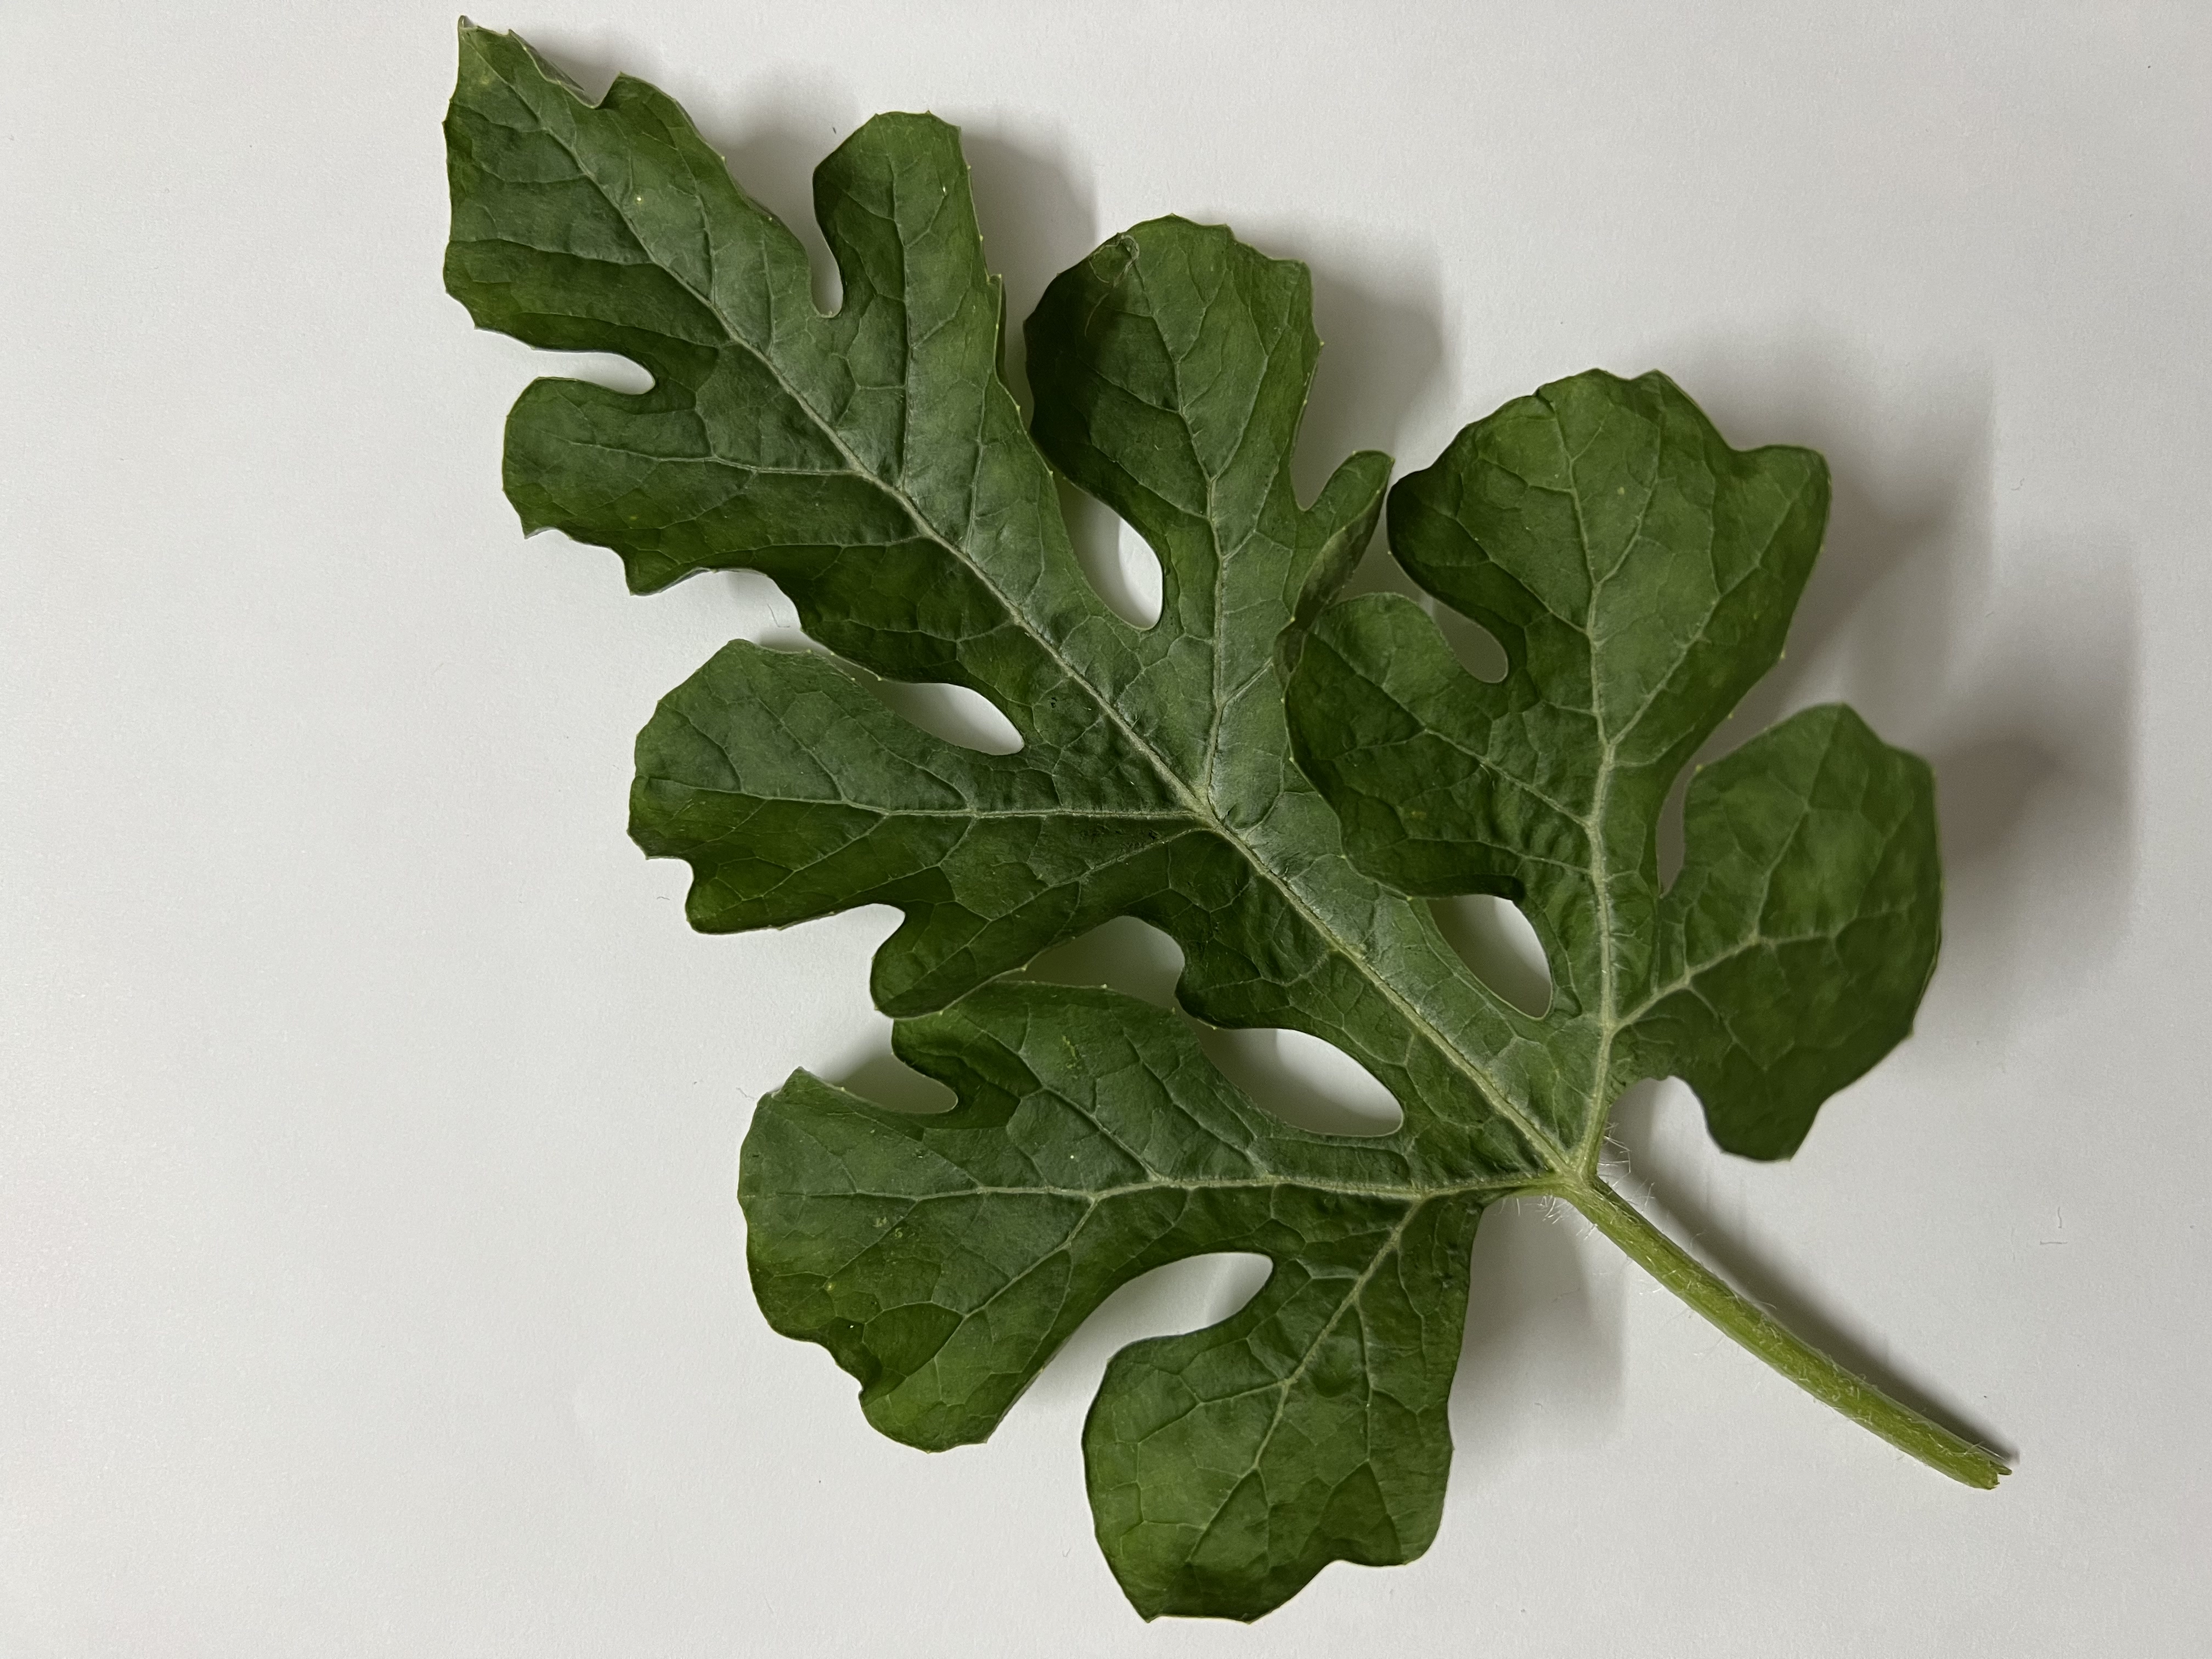
Label: Healthy